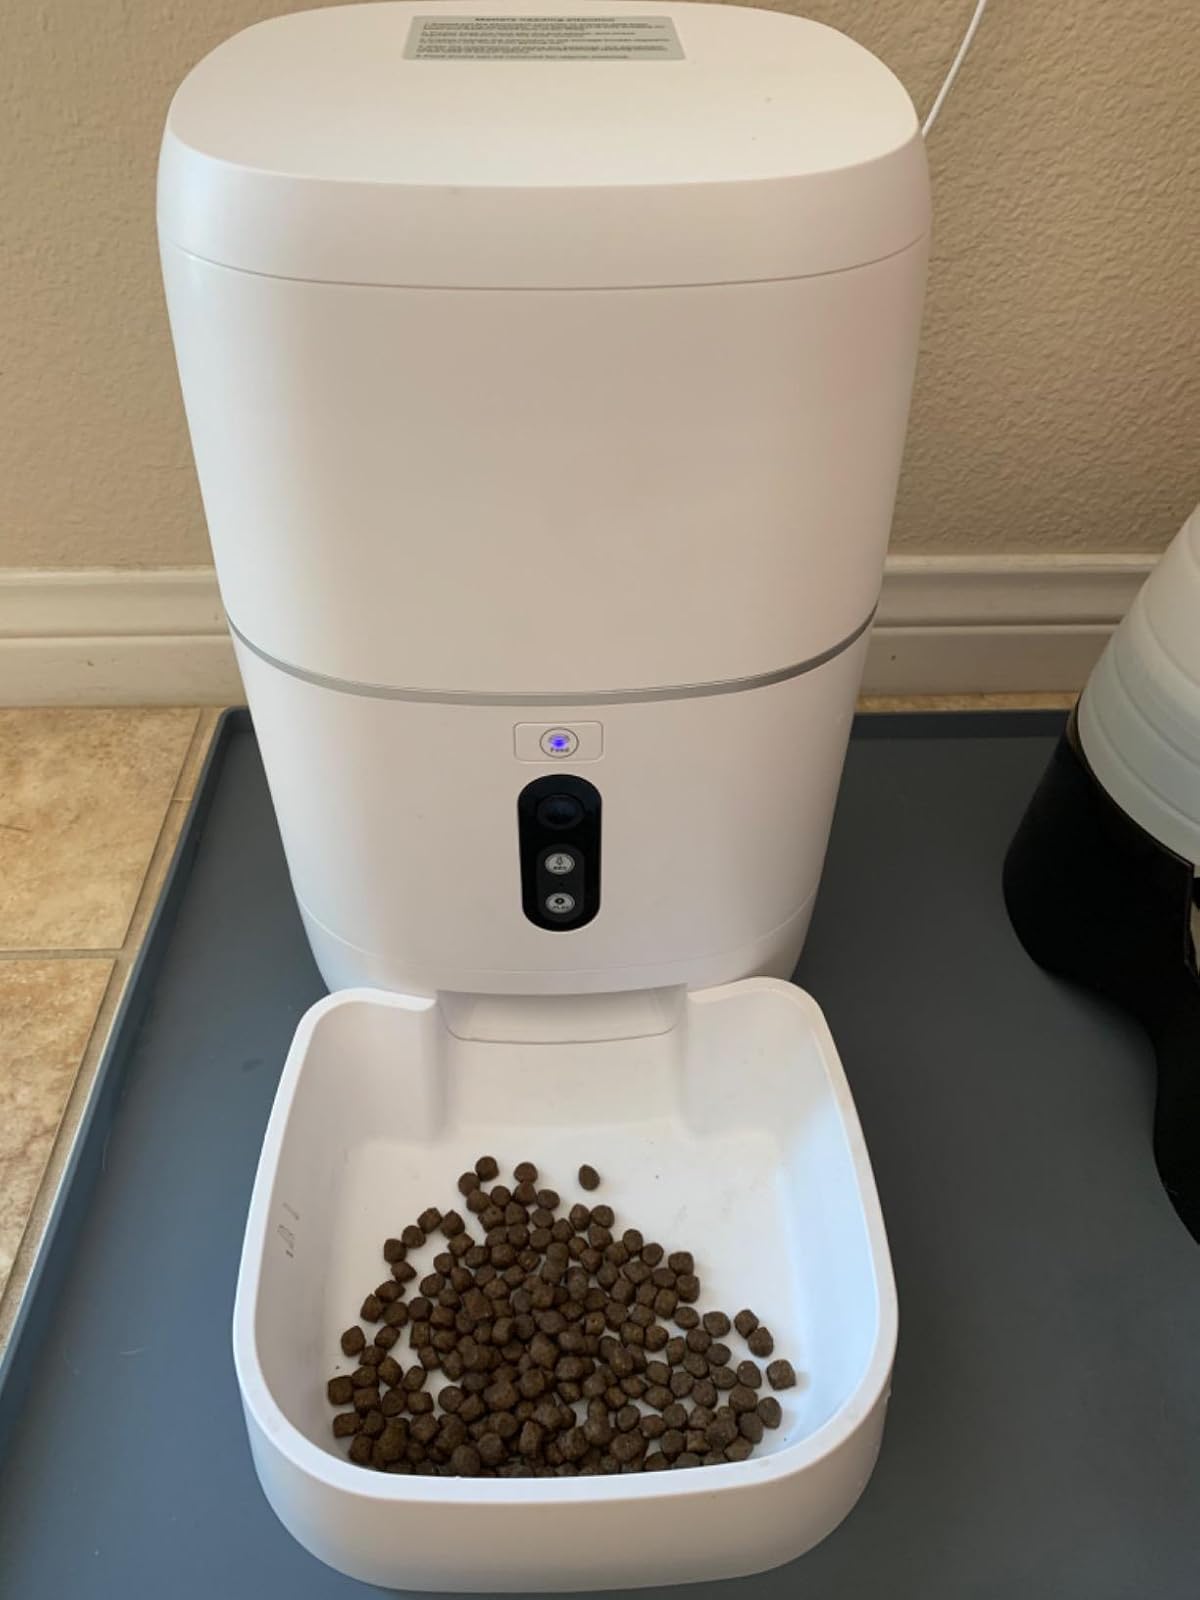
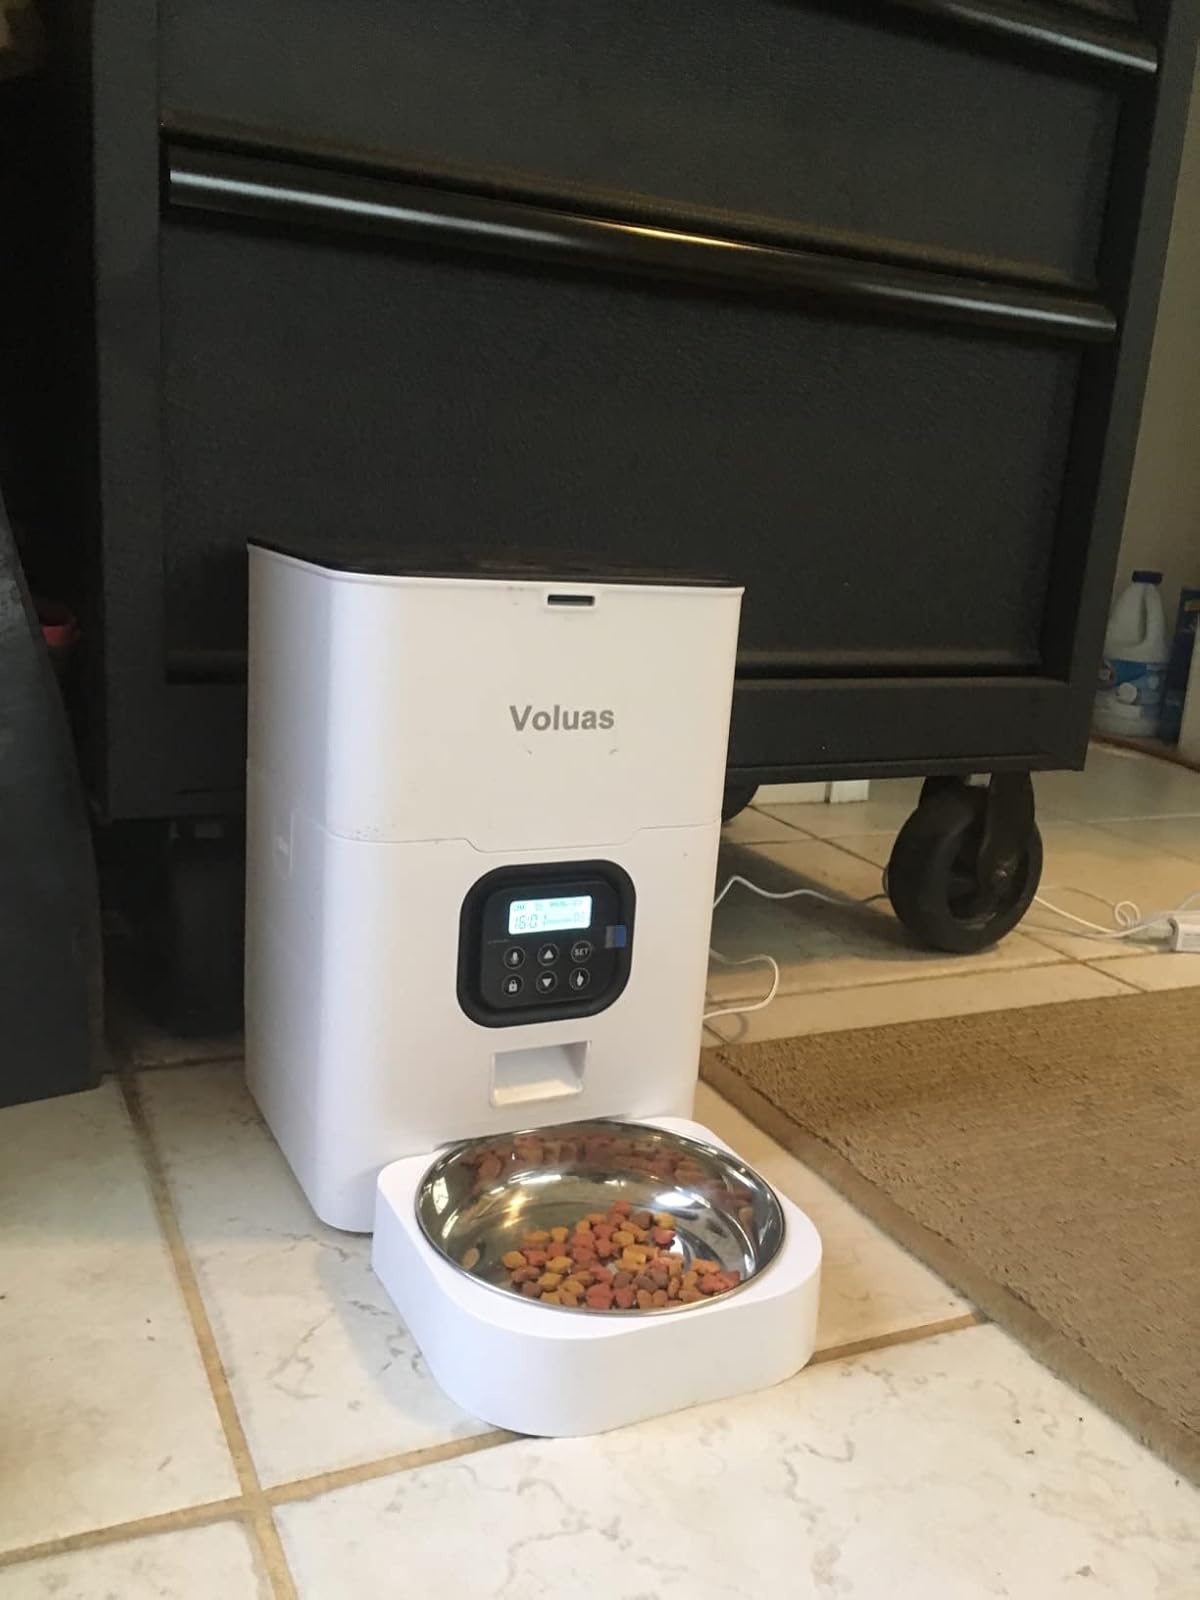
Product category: items_feeder
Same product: no